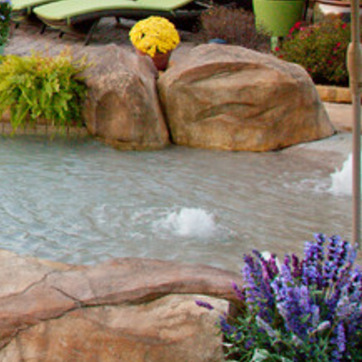
Material: water